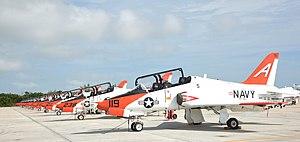
La base aéronavale de Key West est une base aéronavale américaine située à Key West, dans le sud de la Floride. Son code AITA est NQX.